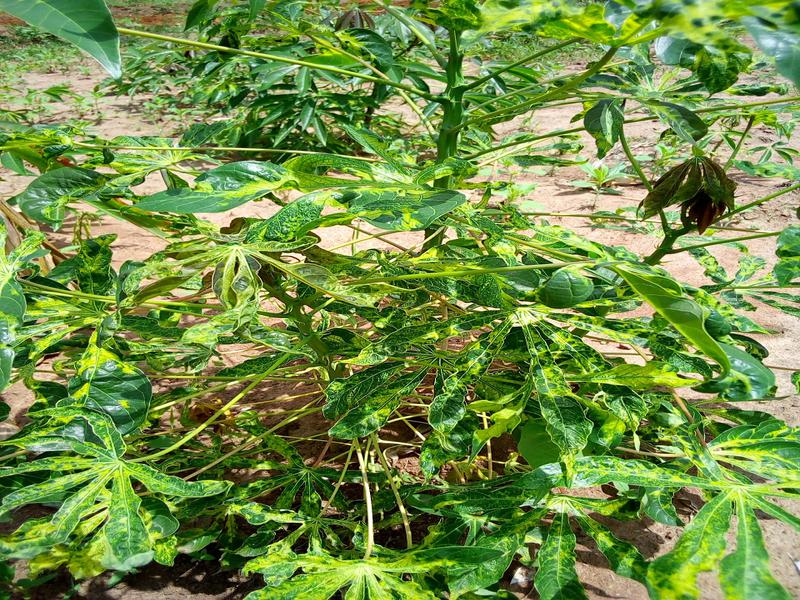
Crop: cassava
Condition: mosaic_disease